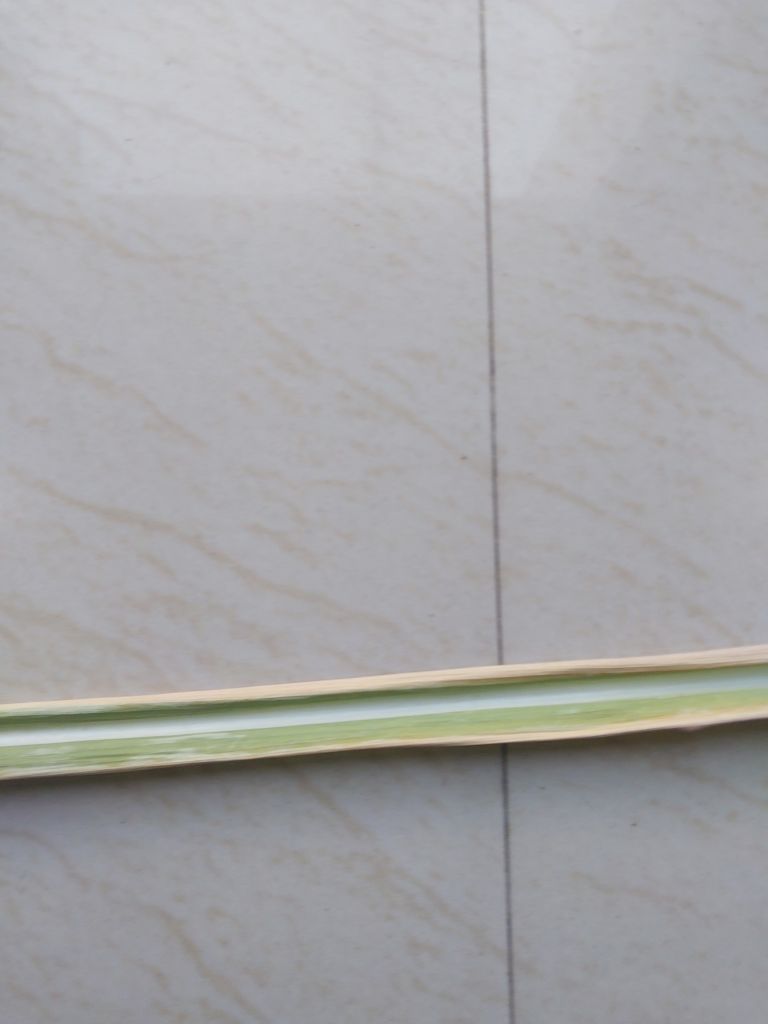
Label: Banded Chlorosis